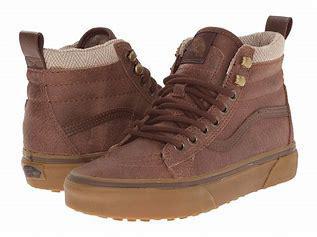
Brand: Vans
Model: SK8 Hi MTE